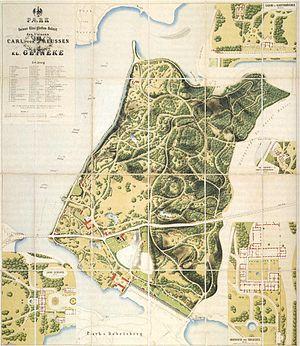
Un paysagiste est un technicien qui conçoit des projets d'aménagements extérieurs impliqué dans la compréhension, l'analyse et le diagnostic, la conception et l'aménagement d'espaces paysagers à plusieurs échelles. Il est un acteur de la société et participe entre autres au projet urbain et au projet de territoire dans des missions d'assistance à maîtrise d'ouvrage et maîtrise d'œuvre. Sa pratique professionnelle est appelée paysage ou architecture du paysage. Le paysagiste peut être salarié ou exercer à titre libéral.